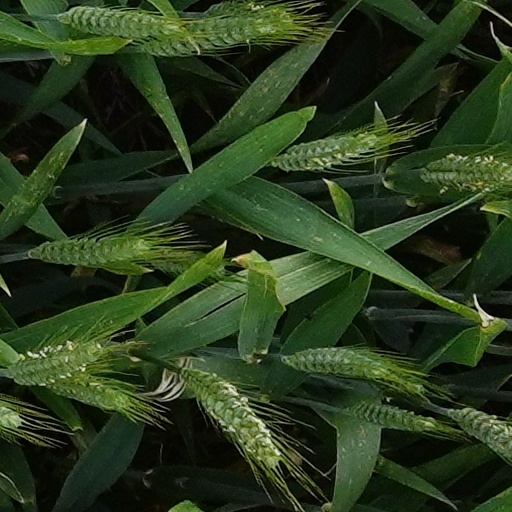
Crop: wheat